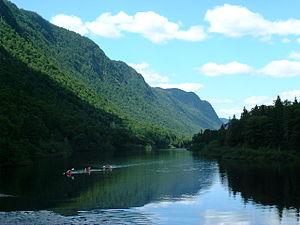
Rivière Jacques-Cartier vue du Pont Banc